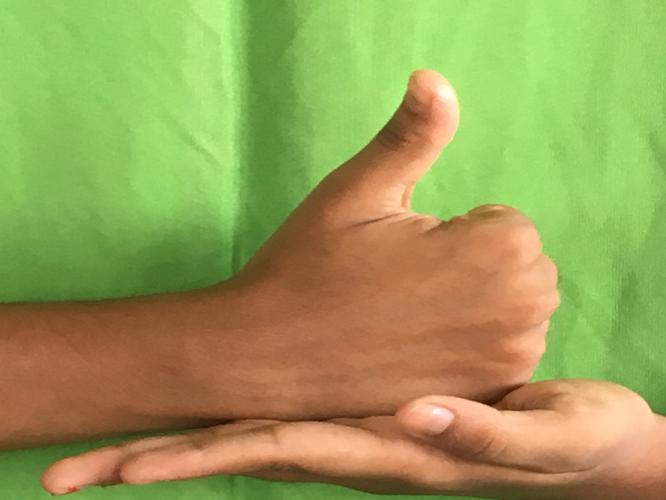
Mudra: Shivalinga
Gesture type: double_hand